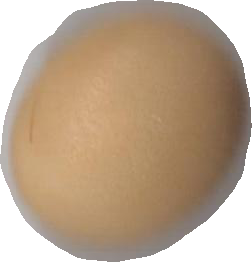
Variety: Grobogan